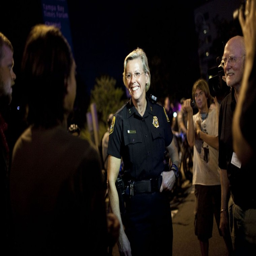
protesters speak with person while marching during conference series .